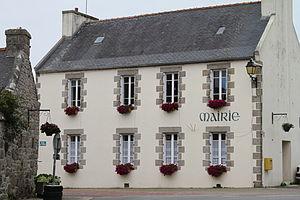
Mairie de la commune de Lanrivoaré
Lanrivoaré [lɑ̃ʁivwaʁe] est une commune du département du Finistère, dans la région Bretagne, en France.